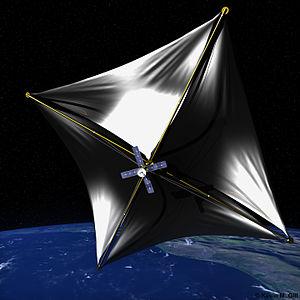
Le projet Breakthrough Starshot, lancé début 2016, a pour objectif d'envoyer des milliers de sondes spatiales d'environ 1 gramme, équipées de voiles solaires, vers Alpha du Centaure, le système stellaire le plus proche du système solaire. Le faible poids de ces sondes, allié à la puissance du laser terrestre utilisé pour les propulser jusqu'à 100 gigawatts, permettrait à ces dernières d'atteindre 20 % de la vitesse de la lumière dans le vide et ainsi de pouvoir nous retourner des images des exoplanètes potentielles d'Alpha du Centaure, notamment de Proxima Centauri b, en 40 à 50 ans.
La panspermie dirigée est une théorie selon laquelle l'origine de la vie sur Terre serait due à une contamination extraterrestre délibérée.